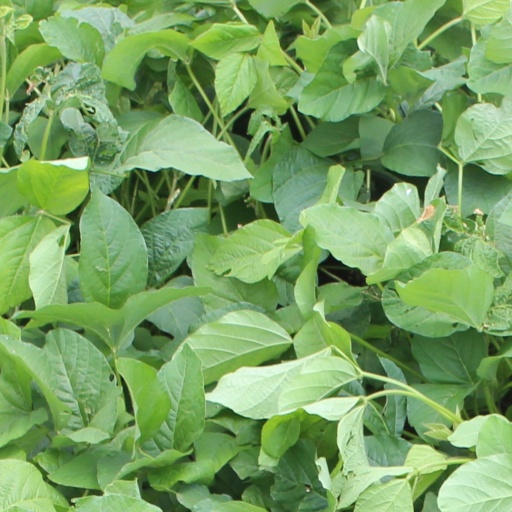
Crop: soybean